Nelson Ritsema

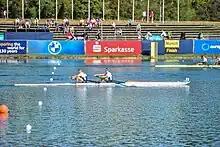

Nelson Ritsema (born 17 August 1994) is a Dutch rower. He competed in the 2020 Summer Olympics.